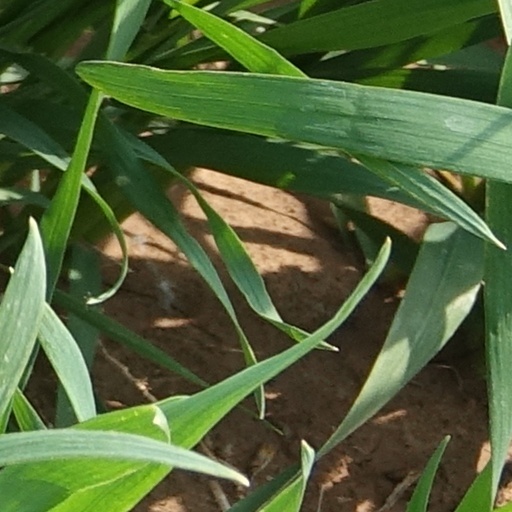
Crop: wheat